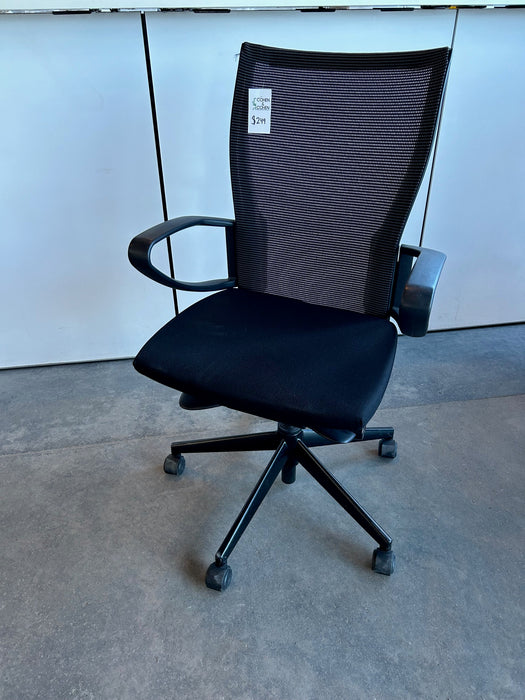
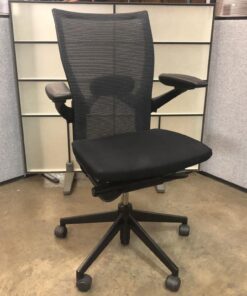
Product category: items_chair
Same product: yes